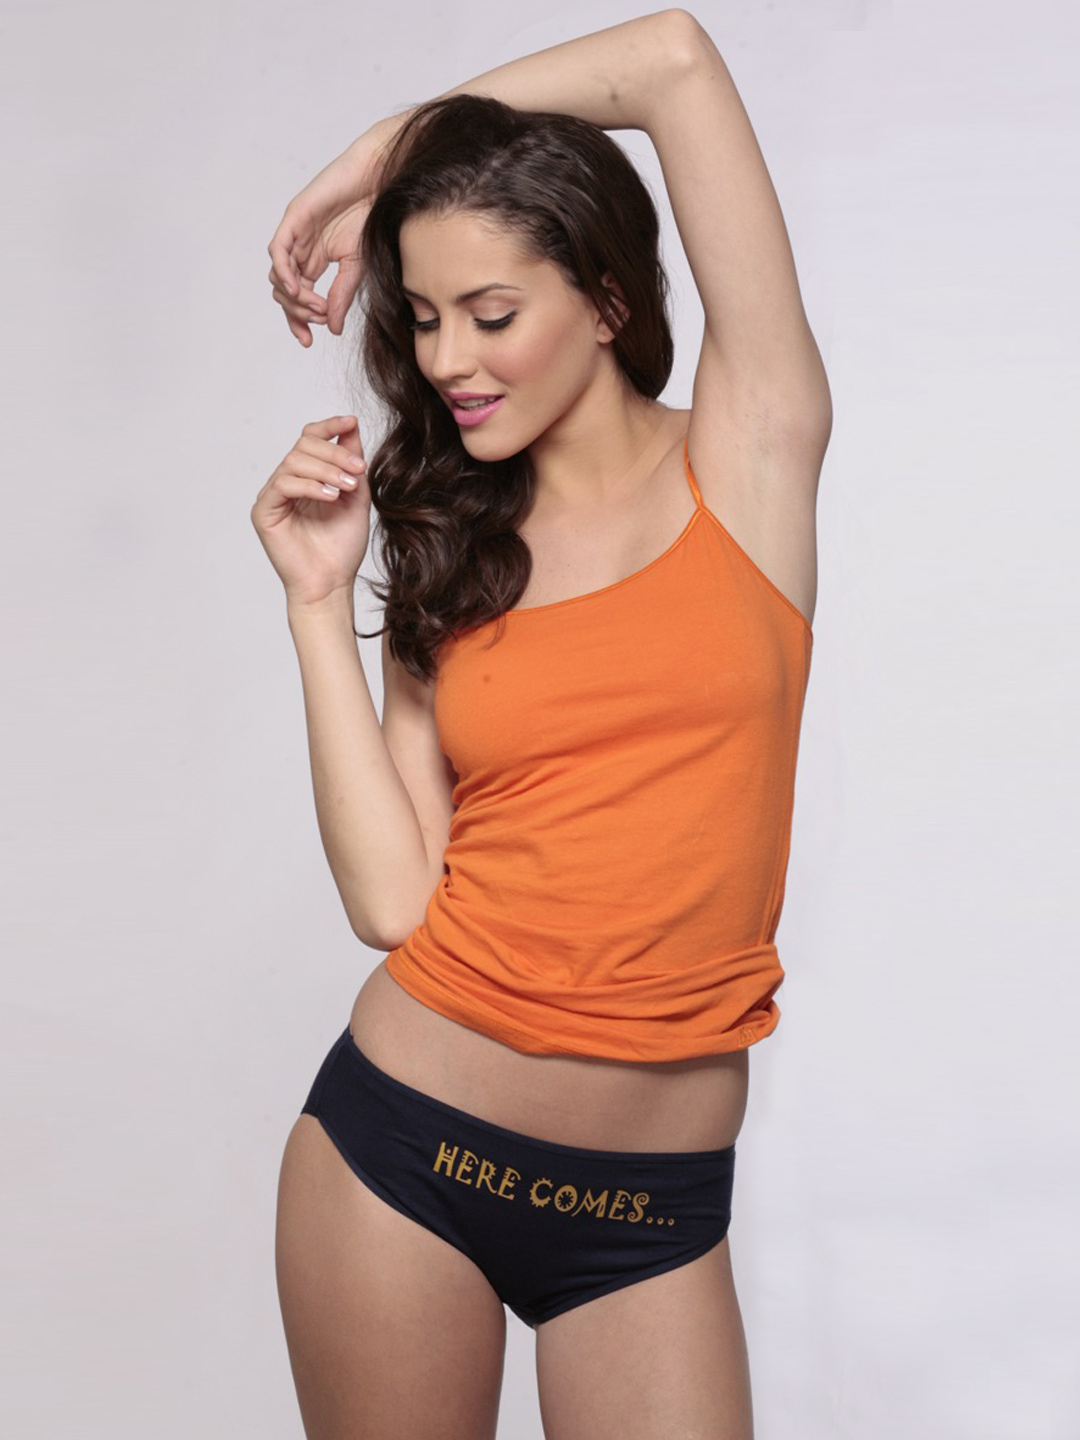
Little Miss Intimates Women Navy Blue Brief
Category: Apparel / Innerwear / Briefs
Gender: Women
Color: Navy Blue
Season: Summer 2012
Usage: Casual